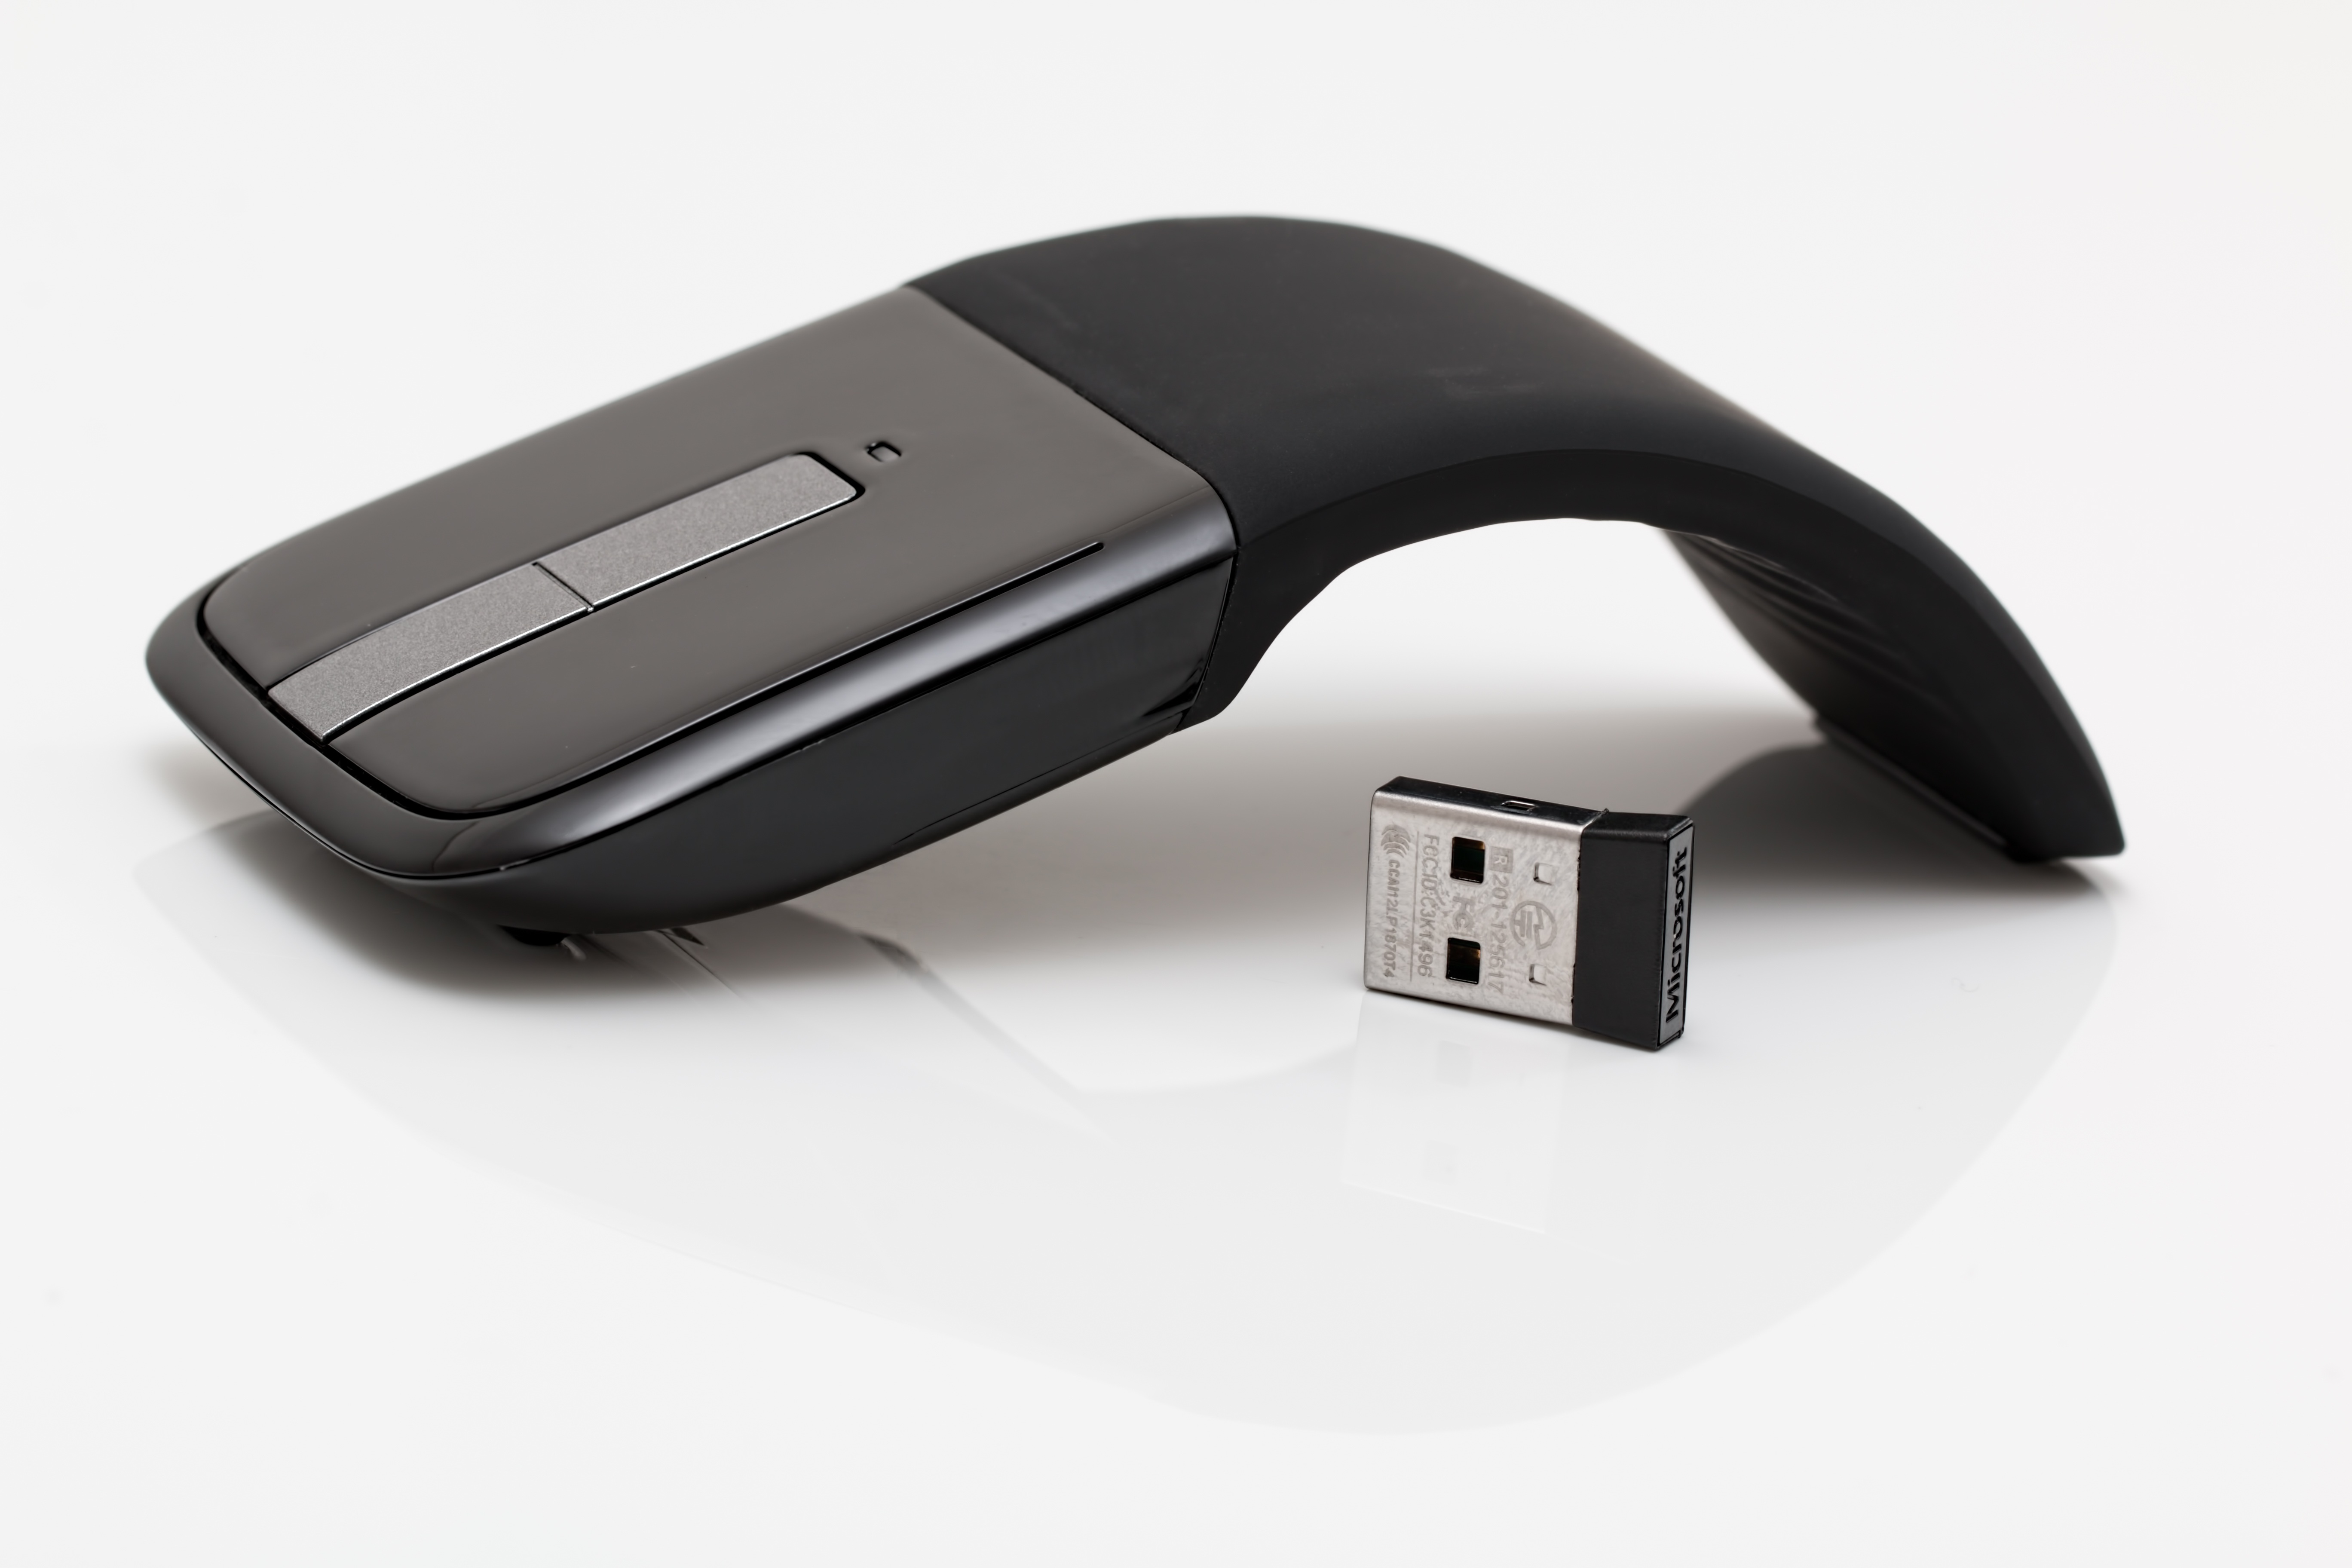
computer, technology, mouse, internet, curve, equipment, desktop, communication, black, modern, electronic, device, font, design, digital, pc, information, input, multimedia, microsoft, curved, computing, wireless mouse, electronic device, computer component